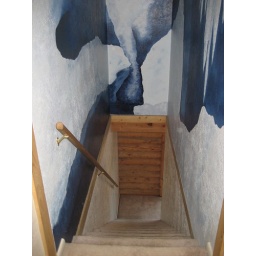
lower part of glacier painting in stairway, sliding glass door to lower deck just to the right of wall shown below